Department of Foreign Affairs (Philippines)

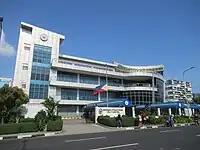
Department of Foreign Affairs - Office of Consular Affairs

The department is headed by the Secretary of Foreign Affairs (Philippines), with the following undersecretaries: